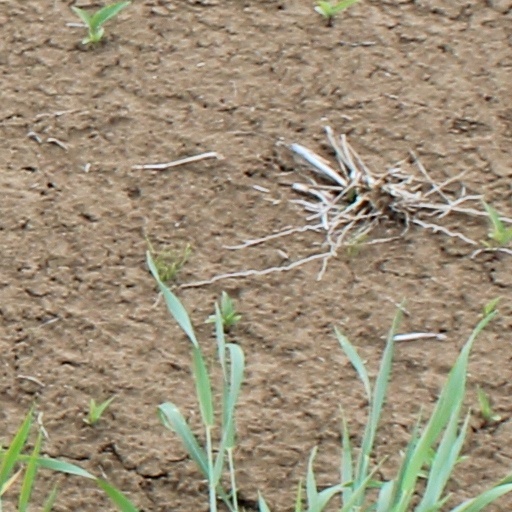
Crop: wheat